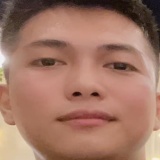
ca sĩ Bigdaddy